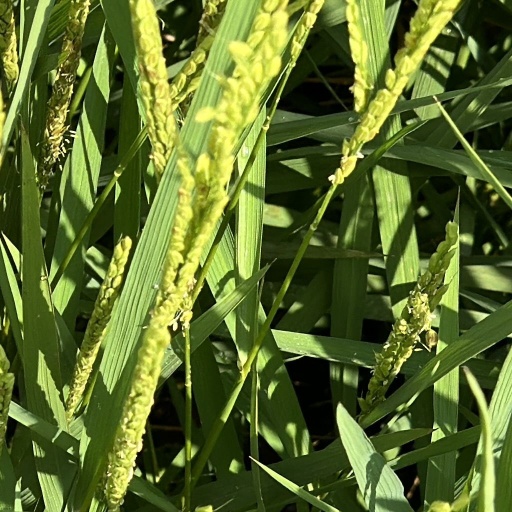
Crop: rice